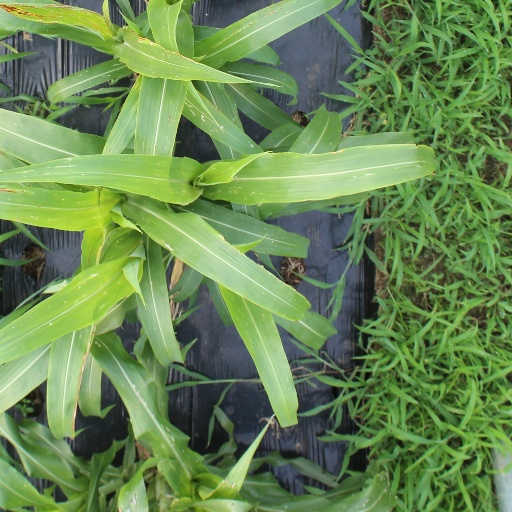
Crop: sorghum